Pilning railway station

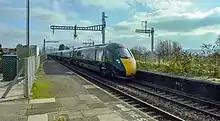
A Great Western Railway train speeds through Pilning in 2018. The Pilning footbridge was demolished to allow trains such as this to operate on electric power from overhead wires.

The British rail network was privatised in the 1990s – the infrastructure, including stations, became property of Railtrack in 1994, and were subsequently transferred to Network Rail in 2002. Bristol-area passenger services were franchised to Wales & West in 1997, which was succeeded by Wessex Trains, an arm of National Express, in 2001. The Wessex franchise was amalgamated with the Great Western franchise into the Greater Western franchise from 2006, and responsibility passed to First Great Western, a subsidiary company of FirstGroup, rebranded as Great Western Railway in 2015. Services continued at two per day under Wales & West and Wessex Trains, however the Greater Western franchise of 2006 specified only two trains per week at Pilning, and so the service was reduced: from Cardiff to Bristol on Saturday morning and back the same afternoon. The station, isolated and with a skeleton service, was one of the least used stations in the country, with less than 100 passengers per year.